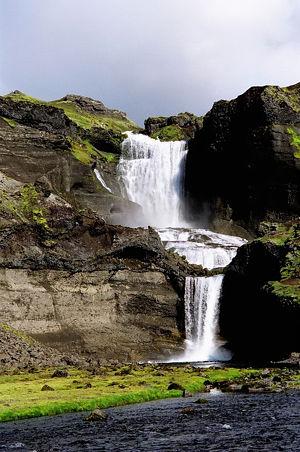
Le tourisme en Islande représente un secteur important de l'économie avec presque 1 million de visiteurs étrangers en 2014, soit le triple de la population du pays. En 2008, l'activité touristique représentait 14 % des revenus du pays et 5,2 % des emplois.